Etal Castle

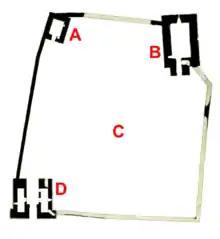
Plan of the castle: A – corner tower; B – residential tower; C – bailey; D – gatehouse

In the absence of the Manners, Etal Castle was managed by the Collingwood family, who gradually became the castle's hereditary constables, renting the demesne lands on the estate from the family as well. The castle was heavily involved in the border wars with Scotland, usually holding a garrison of 100 men and forming an important strategic defensive location, one step removed from the fortifications along the border itself.